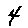
Label: 4